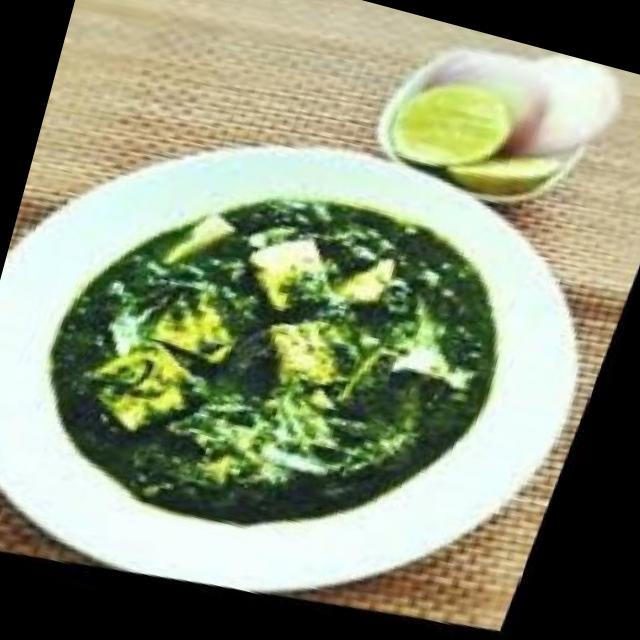
Dish: palak_paneer